Arkansas Highway 166

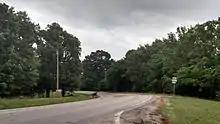
Highway 166 near Davidsonville Historic State Park

AR 166 begins at Davidsonville Historic State Park in southwest Randolph County. The route runs north to meet US Route 62 in south Pocahontas. The route is entirely two-lane, undivided.